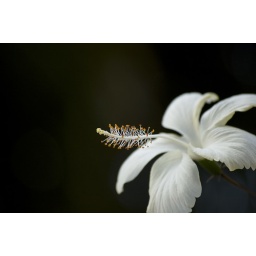
The shadows behind this flower were an added plus because they gave me a black background against white.